Presidency of George W. Bush

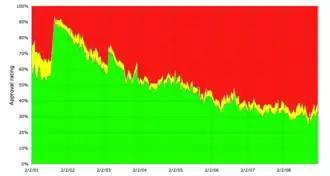
Graph of Bush's approval ratings in Gallup polls

The 2008 elections took place on November 4. Bush was term-limited in 2008 due to the 22nd Amendment. Senator John McCain won the 2008 Republican presidential primaries, while Democratic senator Barack Obama of Illinois defeated Senator Hillary Clinton of New York to win the 2008 Democratic presidential primaries. Obama's victory in the Democratic presidential primaries was due in large part to his strong opposition to the Iraq War, as Clinton had voted to authorize the Iraq War in 2002. McCain sought to distance himself from the unpopular policies of Bush, and Bush appeared only by satellite at the 2008 Republican National Convention, making him the first sitting president since Lyndon B. Johnson to not appear at his own party's convention in 1968.